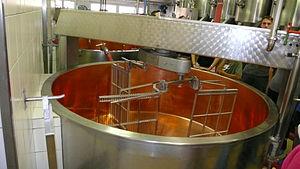
Cuves en cuivre de la fruitière de Fontain.
Le décaillage est la phase de découpage du caillé. Le caillé est un gel obtenu par coagulation du lait avec de la présure. Lors du décaillage, la substance gélatineuse est découpée en blocs à l'aide de fines lames tranchantes. L'opération élimine une partie du lactosérum emprisonné dans la masse coagulée du lait, car la découpe va multiplier les surfaces de sortie du sérum. Les protéines du lait se rétractent alors pour former les grains du caillé, tandis que le petit-lait est progressivement libéré.
Comté est l'appellation d'origine d'un fromage français transformé principalement en Franche-Comté et bénéficiant d'une AOC depuis 1958 et d'une AOP depuis 1996. Son aire de production s'étend dans les départements du Jura, du Doubs et l'est de l'Ain.